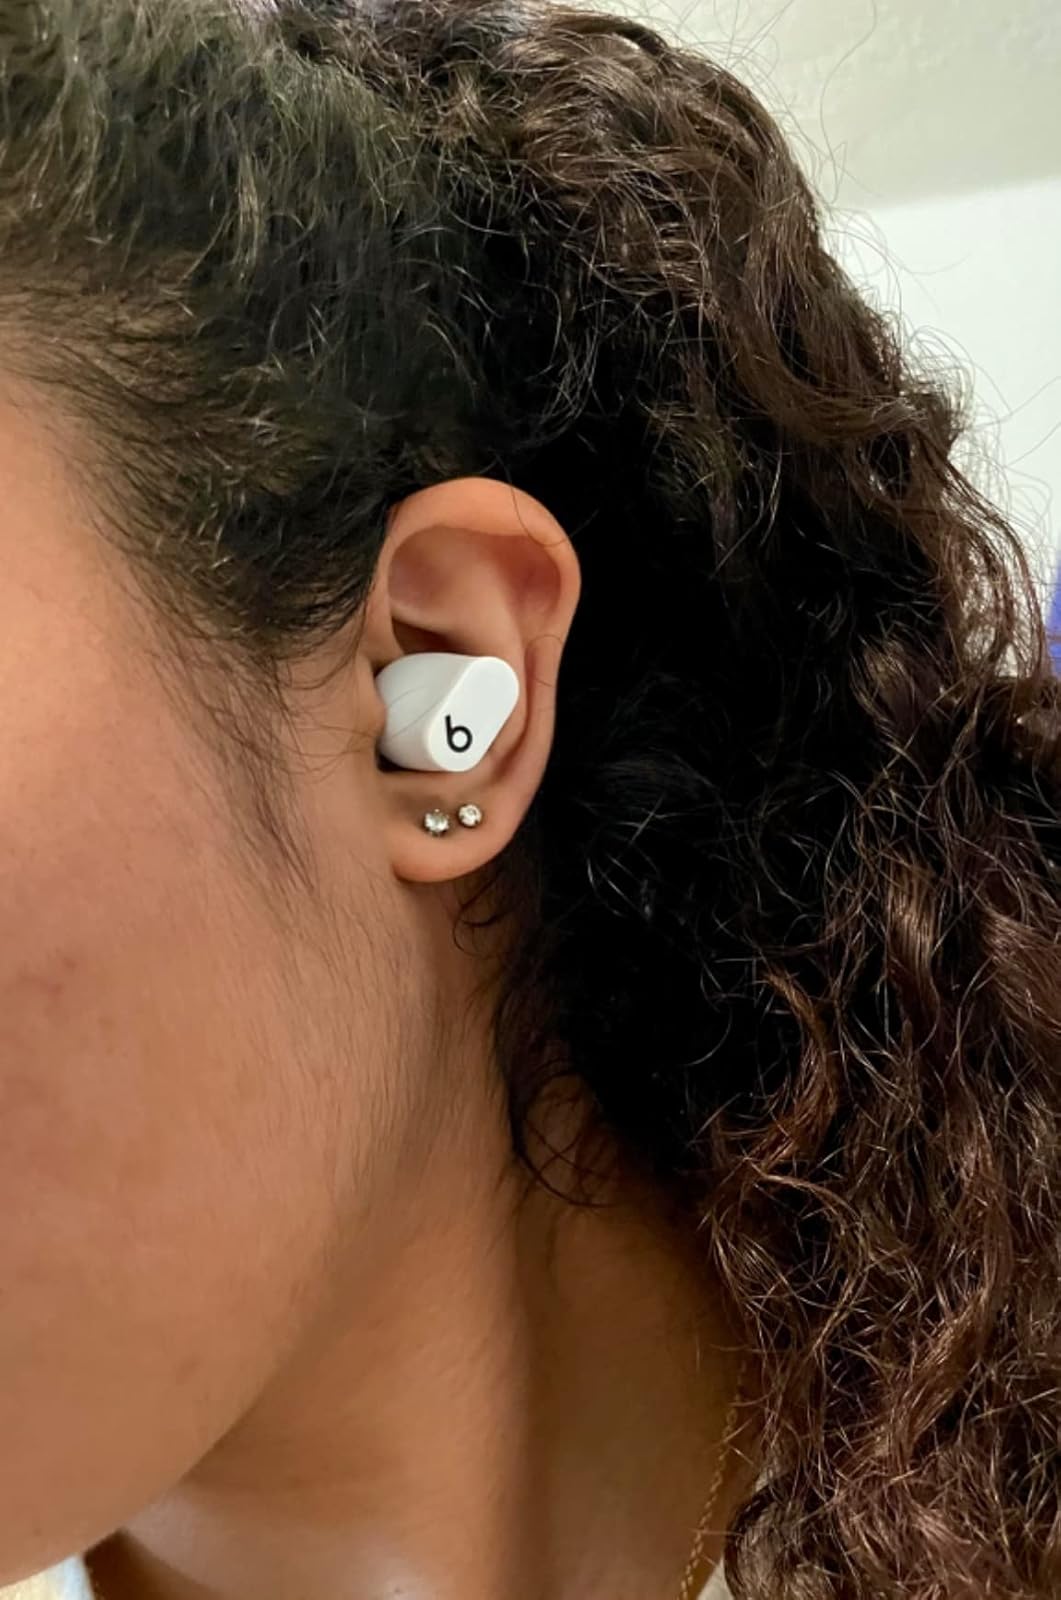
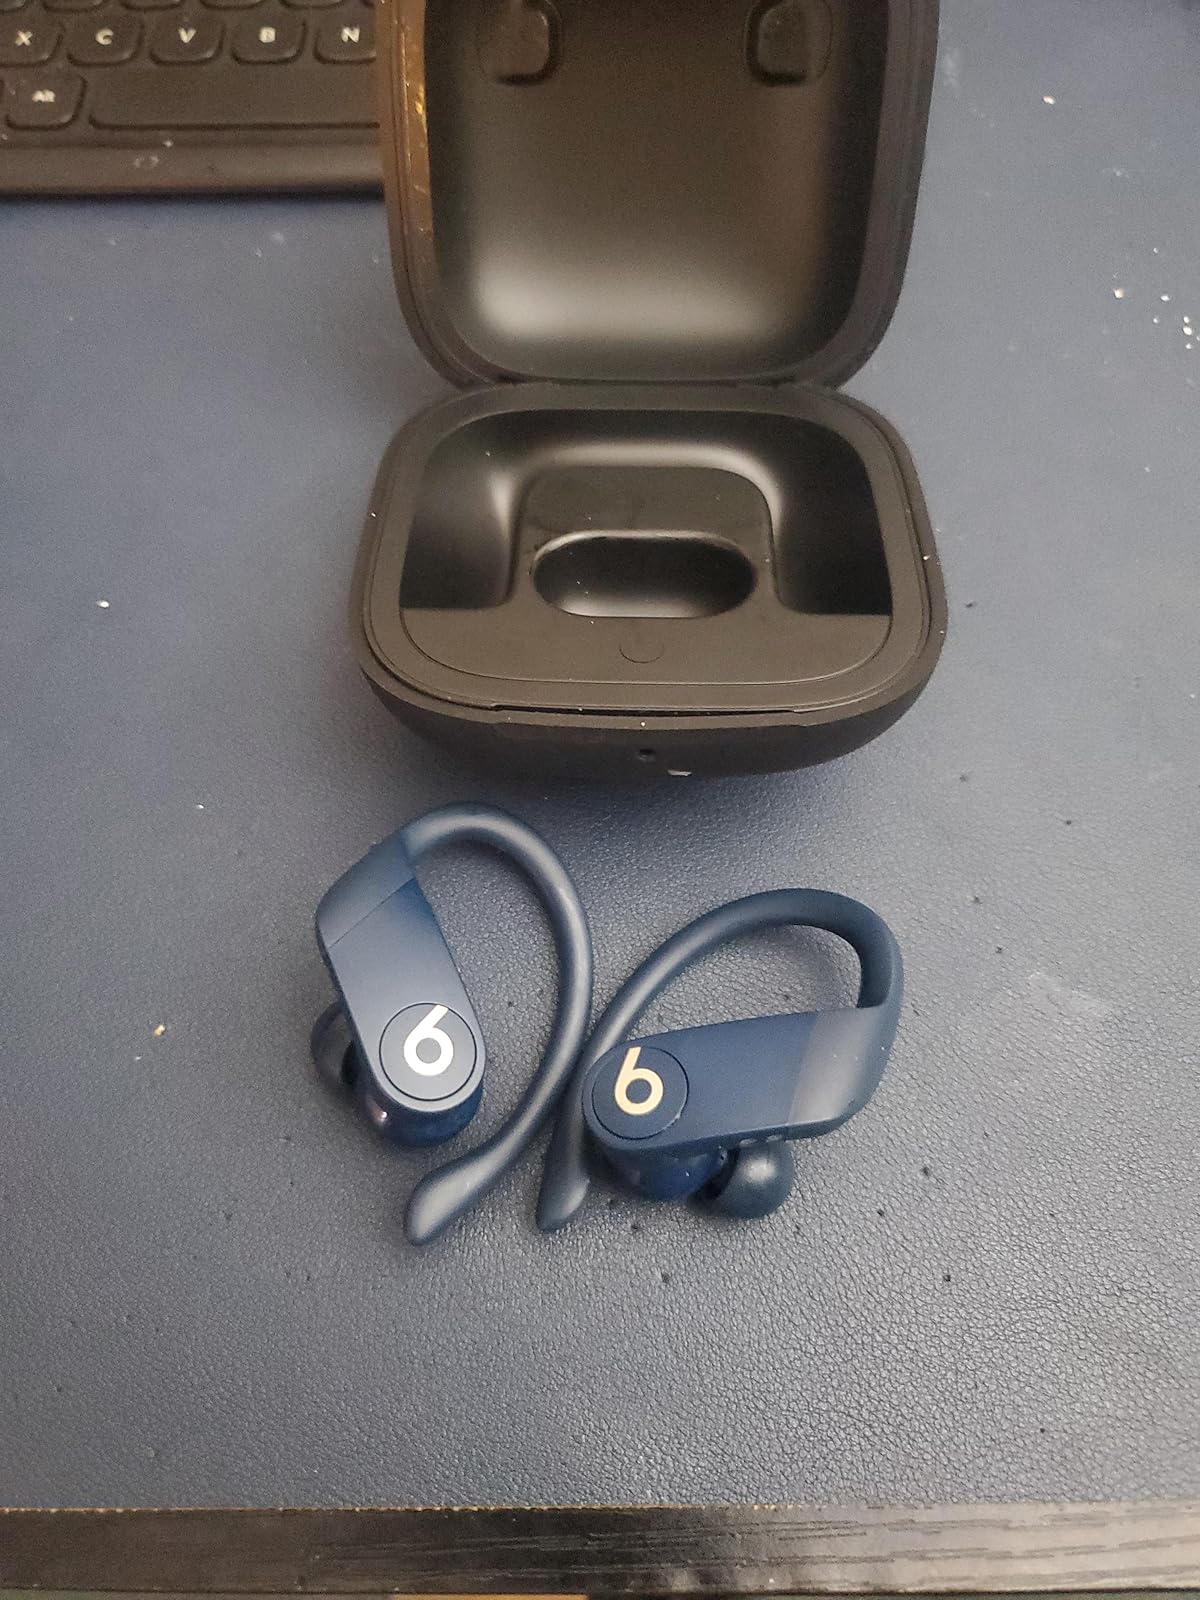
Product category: earbuds
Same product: no